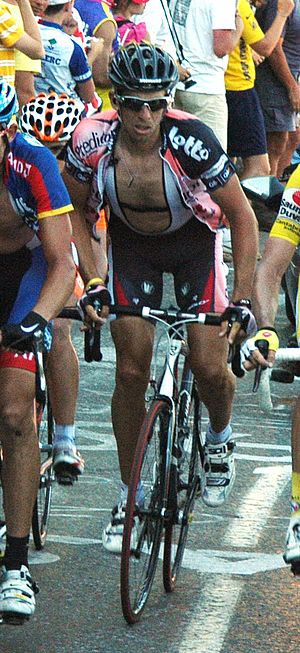
Dario Cioni
Dario David Cioni er en italiensk professionel cykelrytter, som cykler for det professionelle cykelhold Silence-Lotto.